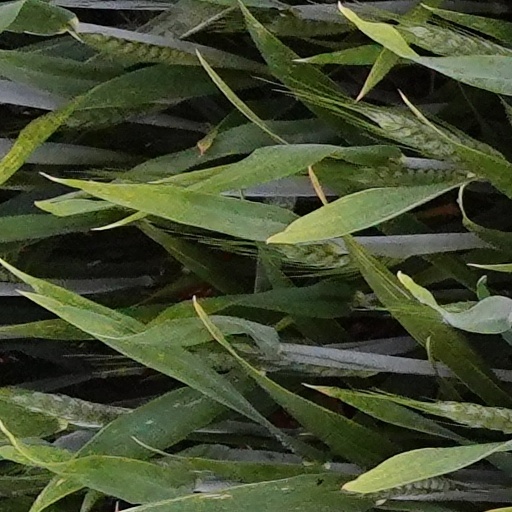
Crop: wheat